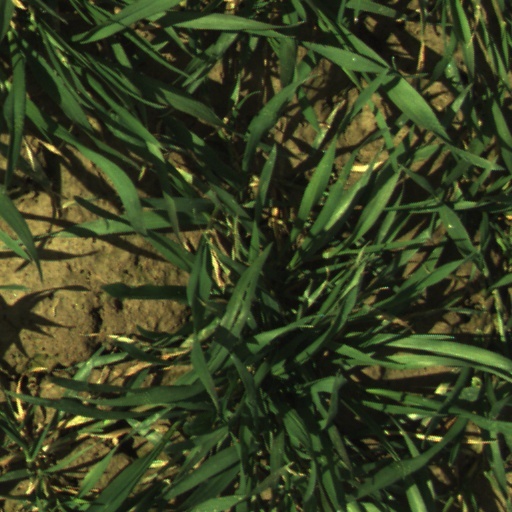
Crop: wheat